Kosambi

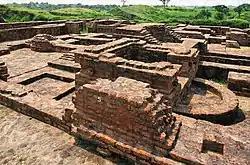
Ghoshitaram monastery in Kosambi dating back to 6th century BC

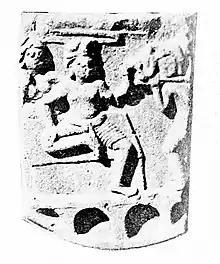
an Indian palace depiction in Mahabodhi railing medallion, showing vaulted underground chambers called "suranga," as described by Kautiliya in Arthashastra; Shunga period, 2nd-1st BCE

King Candrapradyota is said to have had built a grand fort in the city. Excavations at Kauśāmbī's ancient fort revealed 4-mile-long walls, 32 gates, and some massive high structures. More than 12 heads of Tirthankara idols and about 6 headless Tirthankara idols seated in Padmāsana were excavated from Kauśāmbī. A 2nd century BCE inscription at Pabhosā mentions ""Kassyapiya Arhats"," which, according to Dr. Buhler, could mean that the author of the inscription was a Jaina as Mahavira was of the Kaśyapa lineage. Dr. Ghosh also mentions about an old Śvetāmbara Jaina dharmaśālā at Pabhosā. Huen Tsang notes that several Jaina monks used to reside in the caves at Pabhosā. A union of Jaina monks is believed to have lived here under the protection of a Śrāvaka named Ashādhasena. A 2000-year old Jaina ayagapatta was also discovered during excavation at Kauśāmbī. The inscription on the discovered ayagapatta mentions King Sivamitra and Sthavira Baladasa, a Śvetāmbara Jaina ascetic.